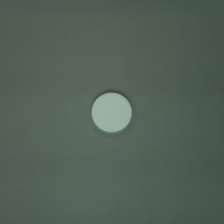
Color: white/transparent
Cap type: standard cap